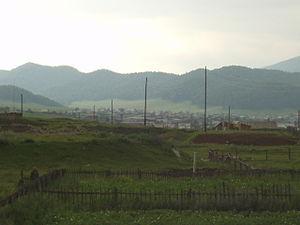
Chebalino est un village de l'ouest de la république de l'Altaï en fédération de Russie qui est le chef-lieu administratif du raïon de Chebalino et de la commune rurale du même nom. Il avait 6 851 habitants en 2008.